Duvalia caespitosa

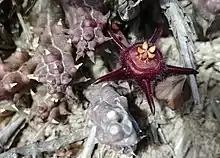
"Duvalia vestita" is sometimes treated as a subspecies of "D. caespitosa".

"Duvalia vestita" is sometimes considered to be a subspecies of "D. caespitosa". It has lobes that are slightly more spread out. The Corolla is noticeably hairy and very dark red (almost black).